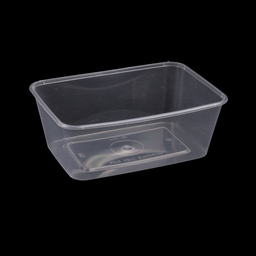
Label: plastic